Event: Nepal Earthquake
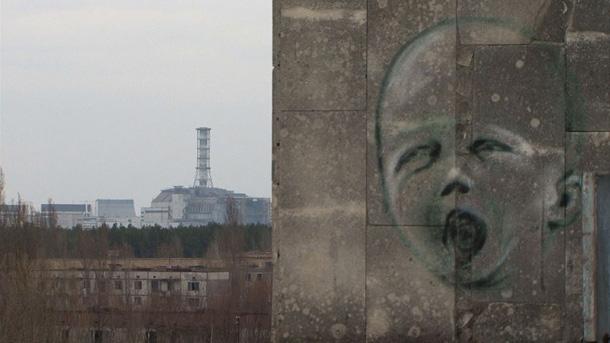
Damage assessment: no_damage